Altamura Cathedral

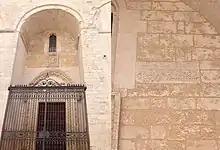
Inscription in Latin, reporting the church collapse on January 29, 1316.

An inscription in Latin, located upon the so-called "Angevin door", says that the church collapsed on January 29, 1316 and that it was rebuilt with the help of skilled constructors from the nearby Bitonto. The first man who correctly translated this inscription was local historian Ottavio Serena, as he stated in his unfinished work "Storia di Altamura". Previous historians incorrectly translated the inscription (which was hard to read and written in bad Latin), assigning the inscription referred to a privilege that Altamura benefited, according to which every year Bitonto's mayor used to come to Altamura to take the price list of the foods and to spread it to the whole province.